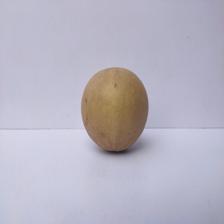
Size: Large